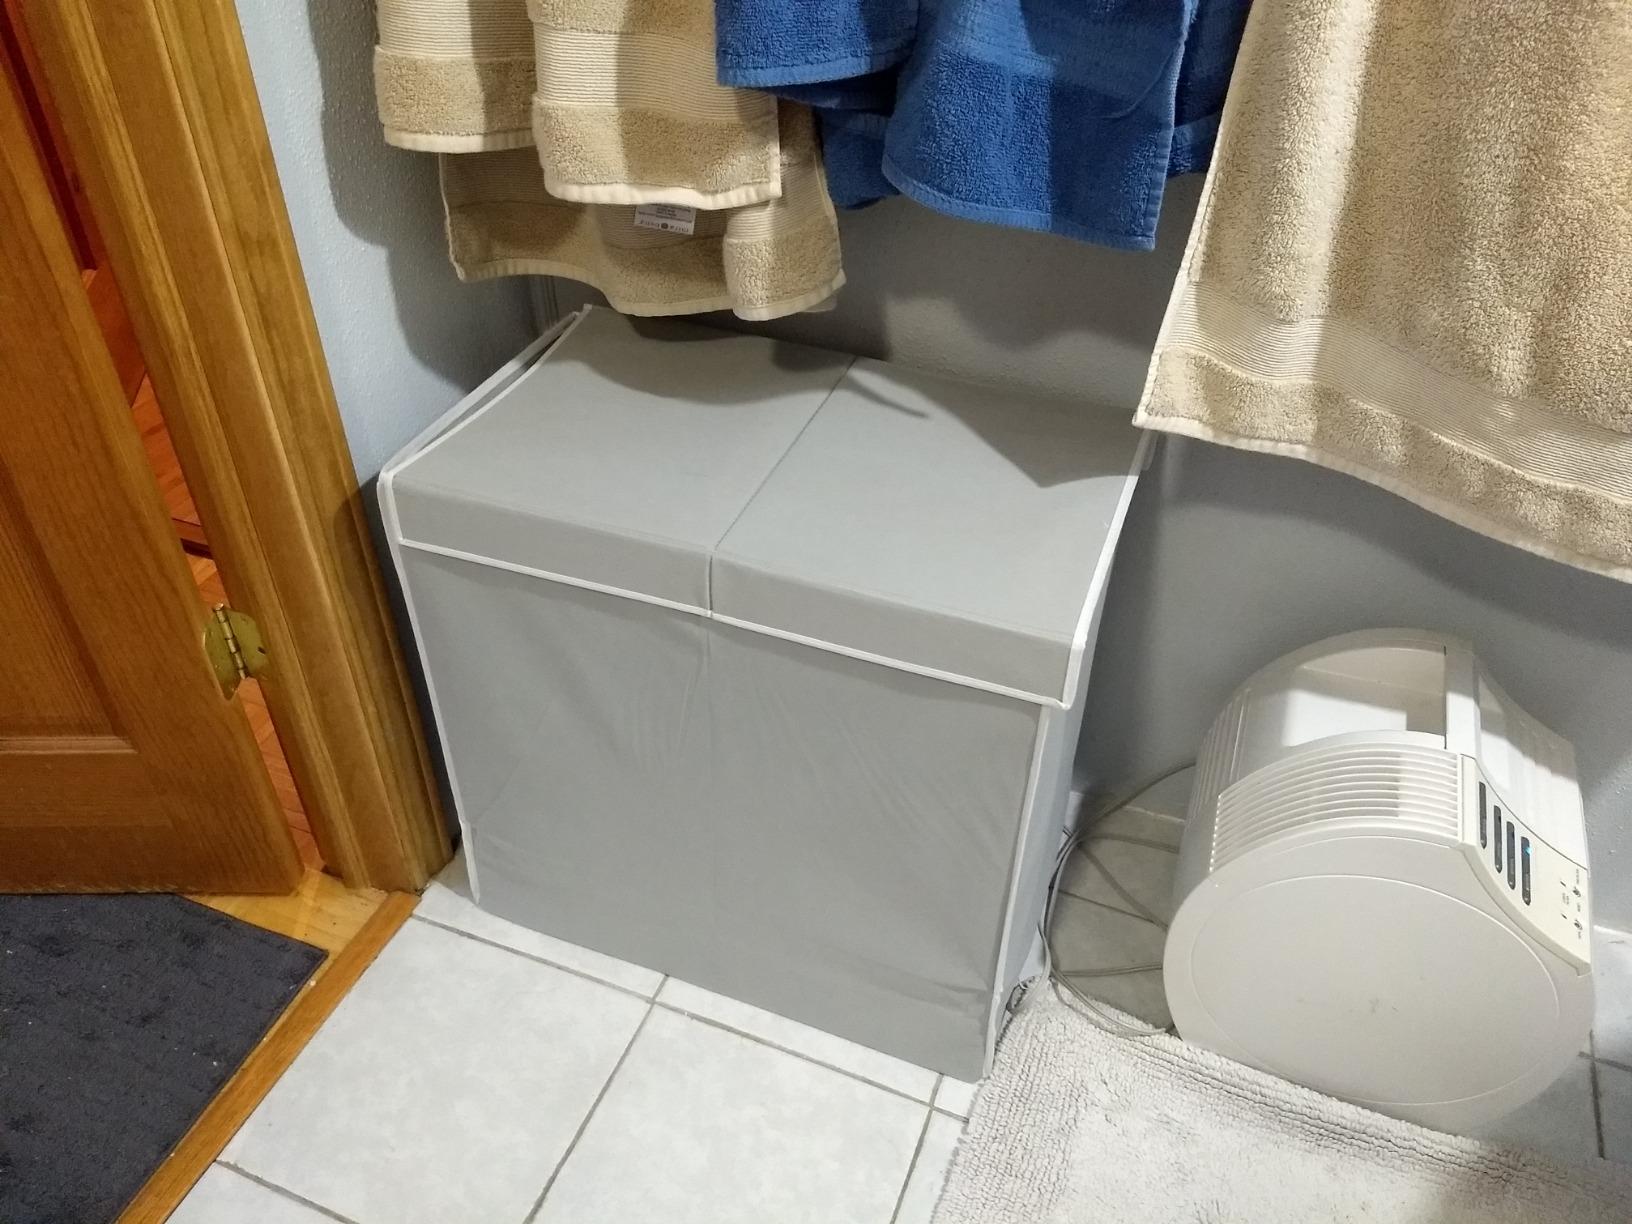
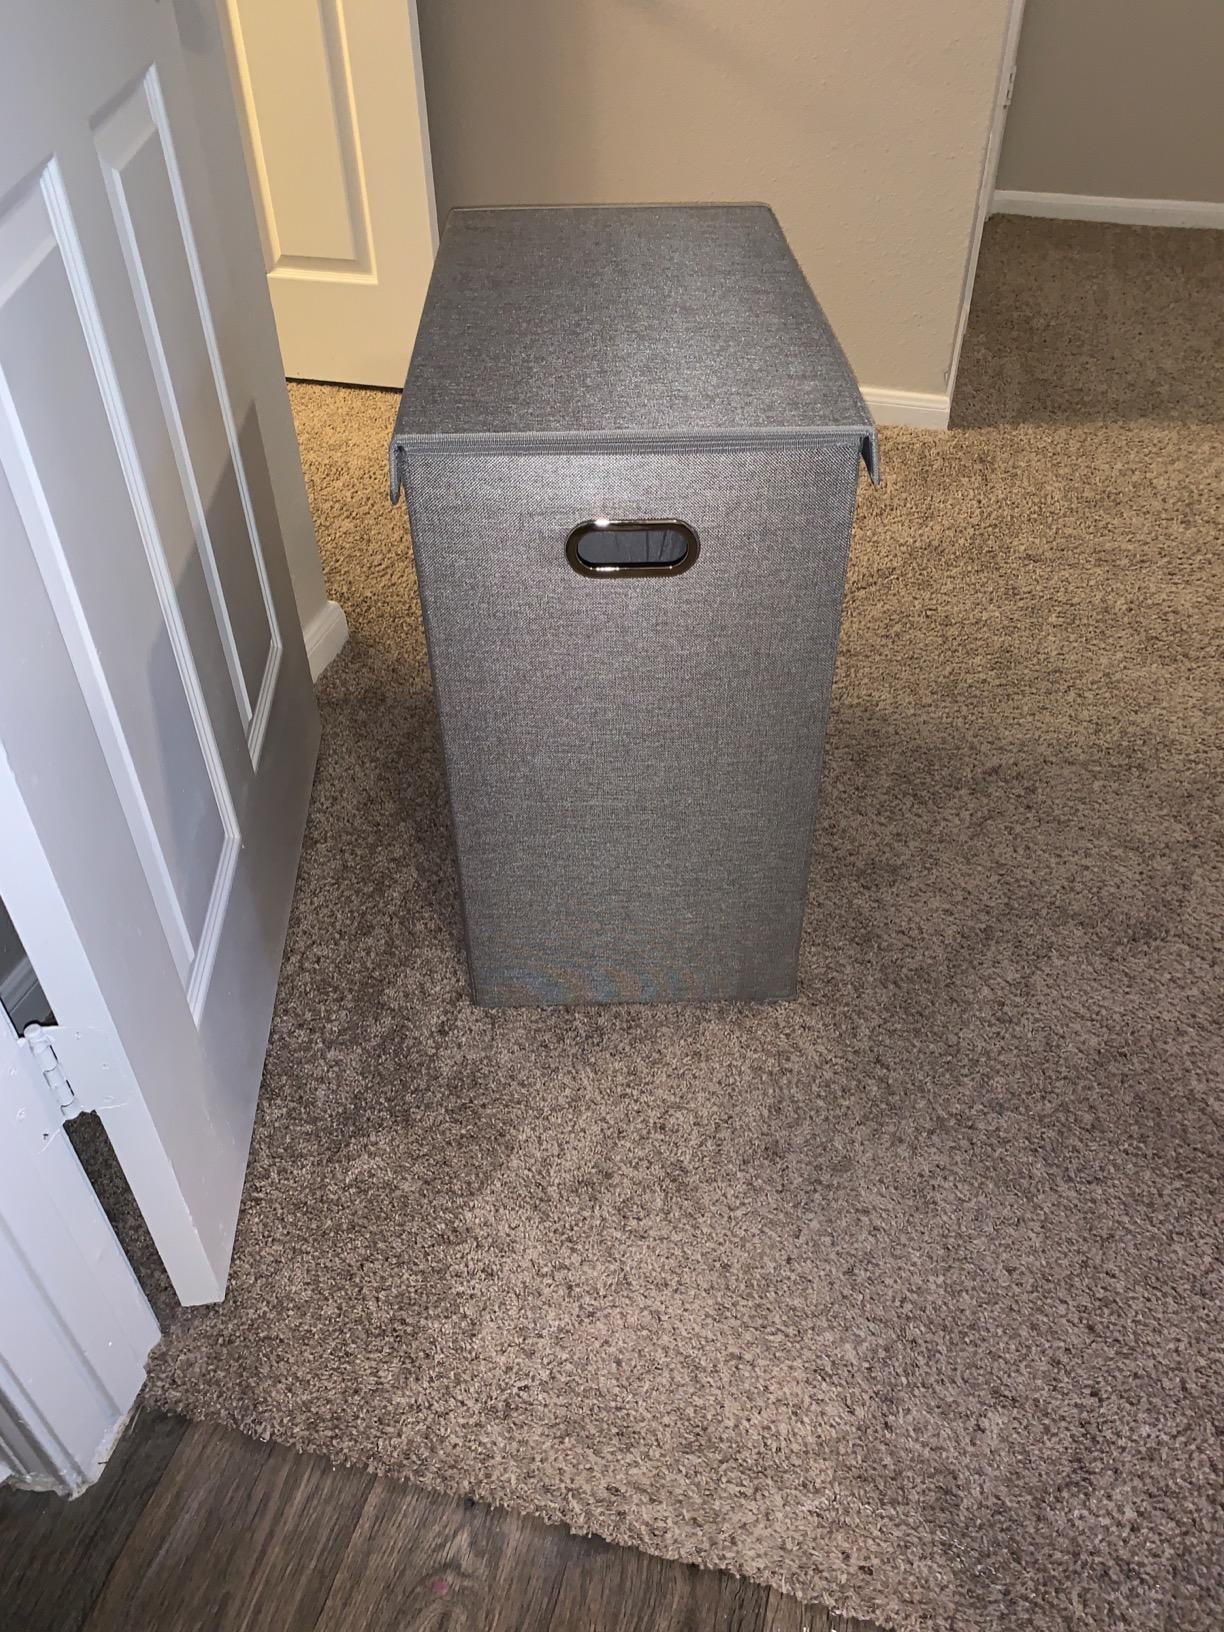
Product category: items_hamper
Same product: no